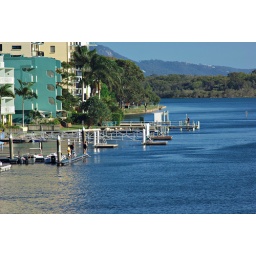
Photo taken looking up the river from near Wharf street